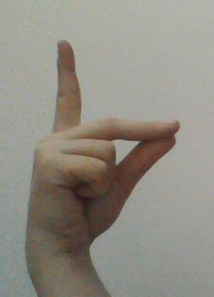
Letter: ta